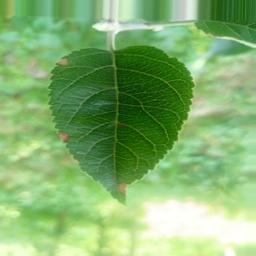
Label: Alternaria